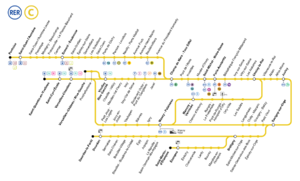
Plan schématique de la ligne C du RER de l'Île-de-France avec indication des correspondances (RER, Transilien, métro et tram).